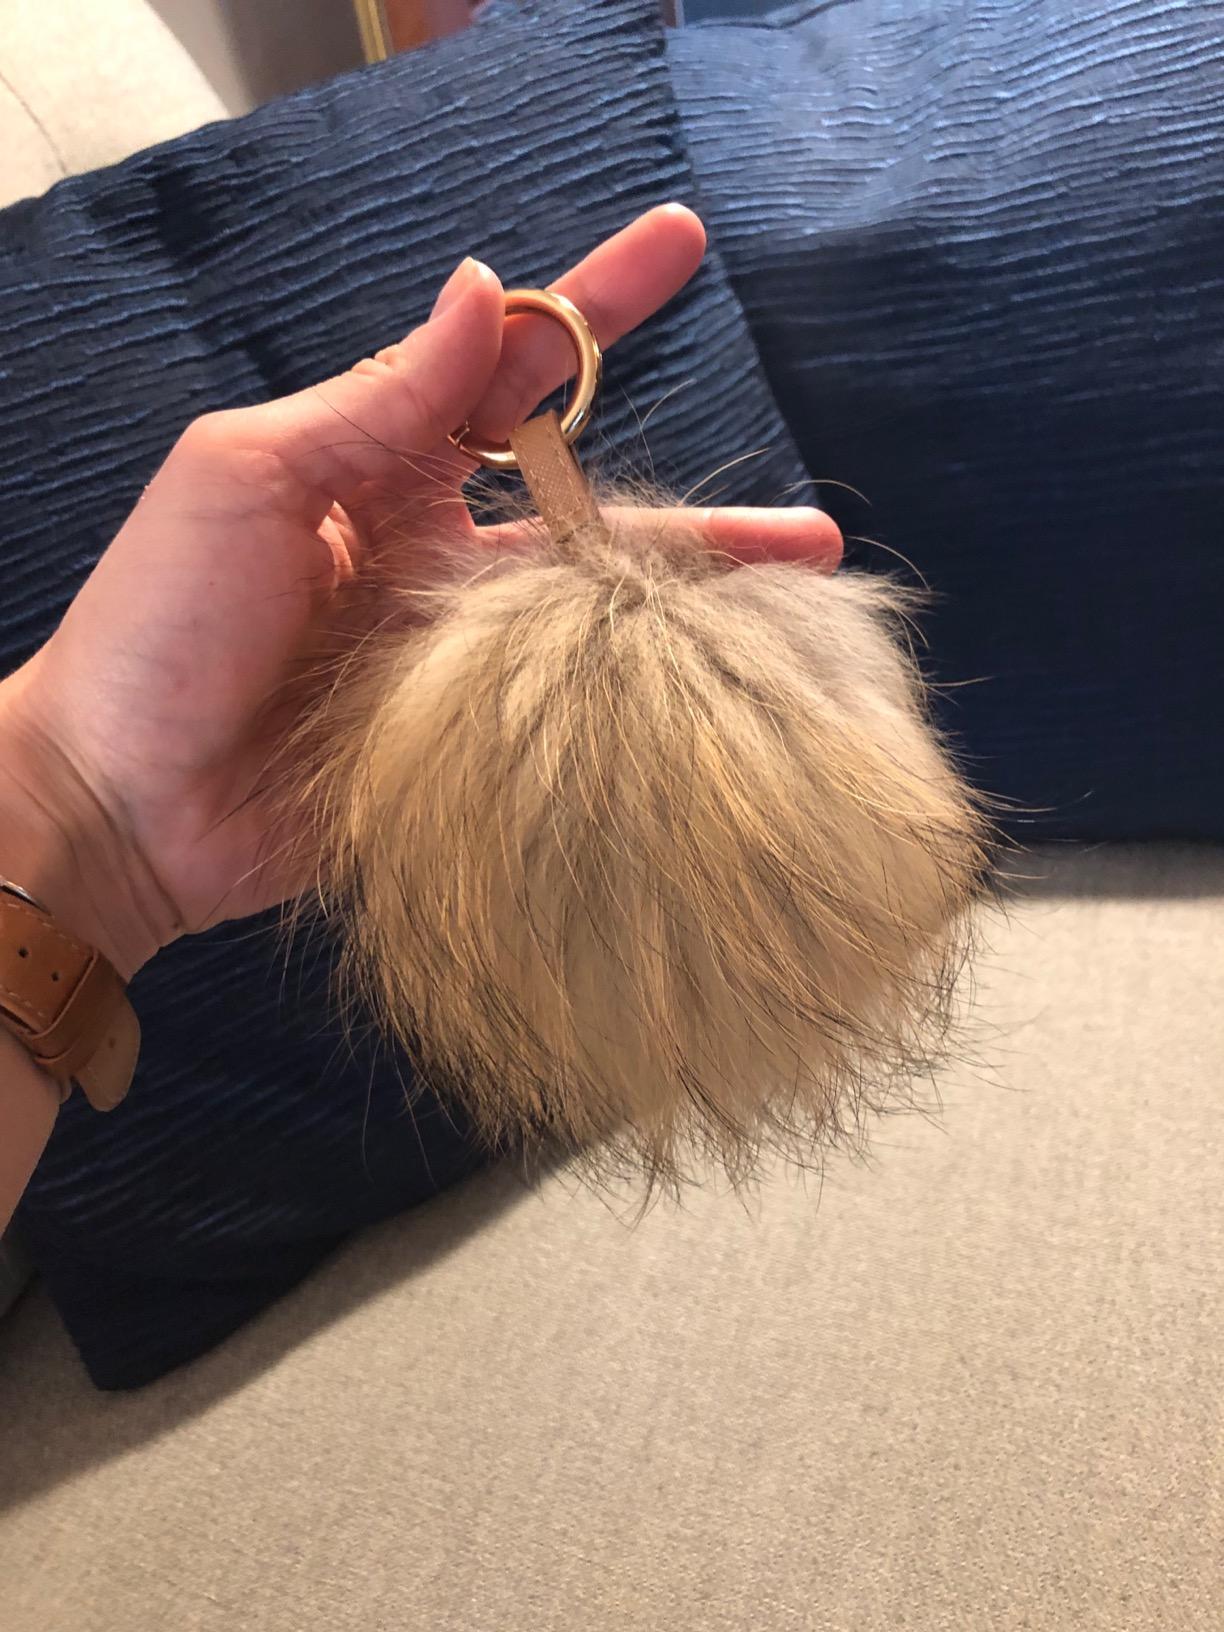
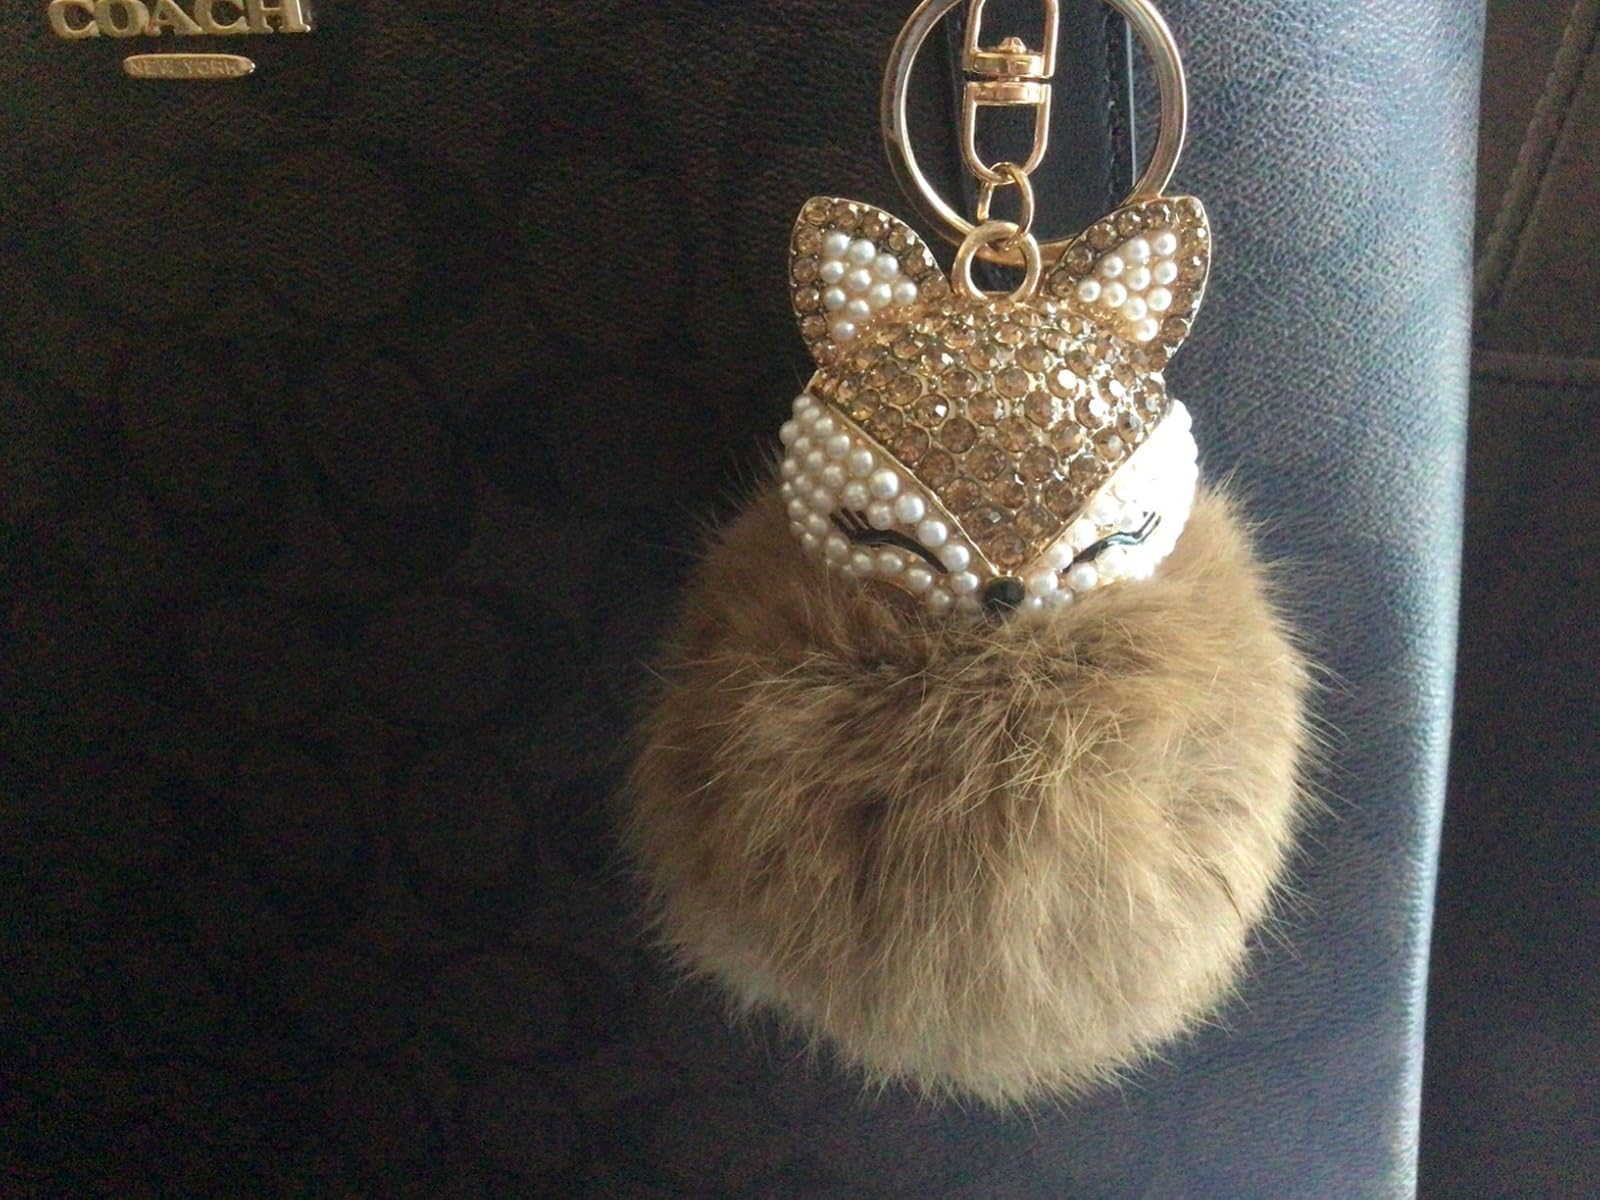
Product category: accessories_keychain
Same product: no